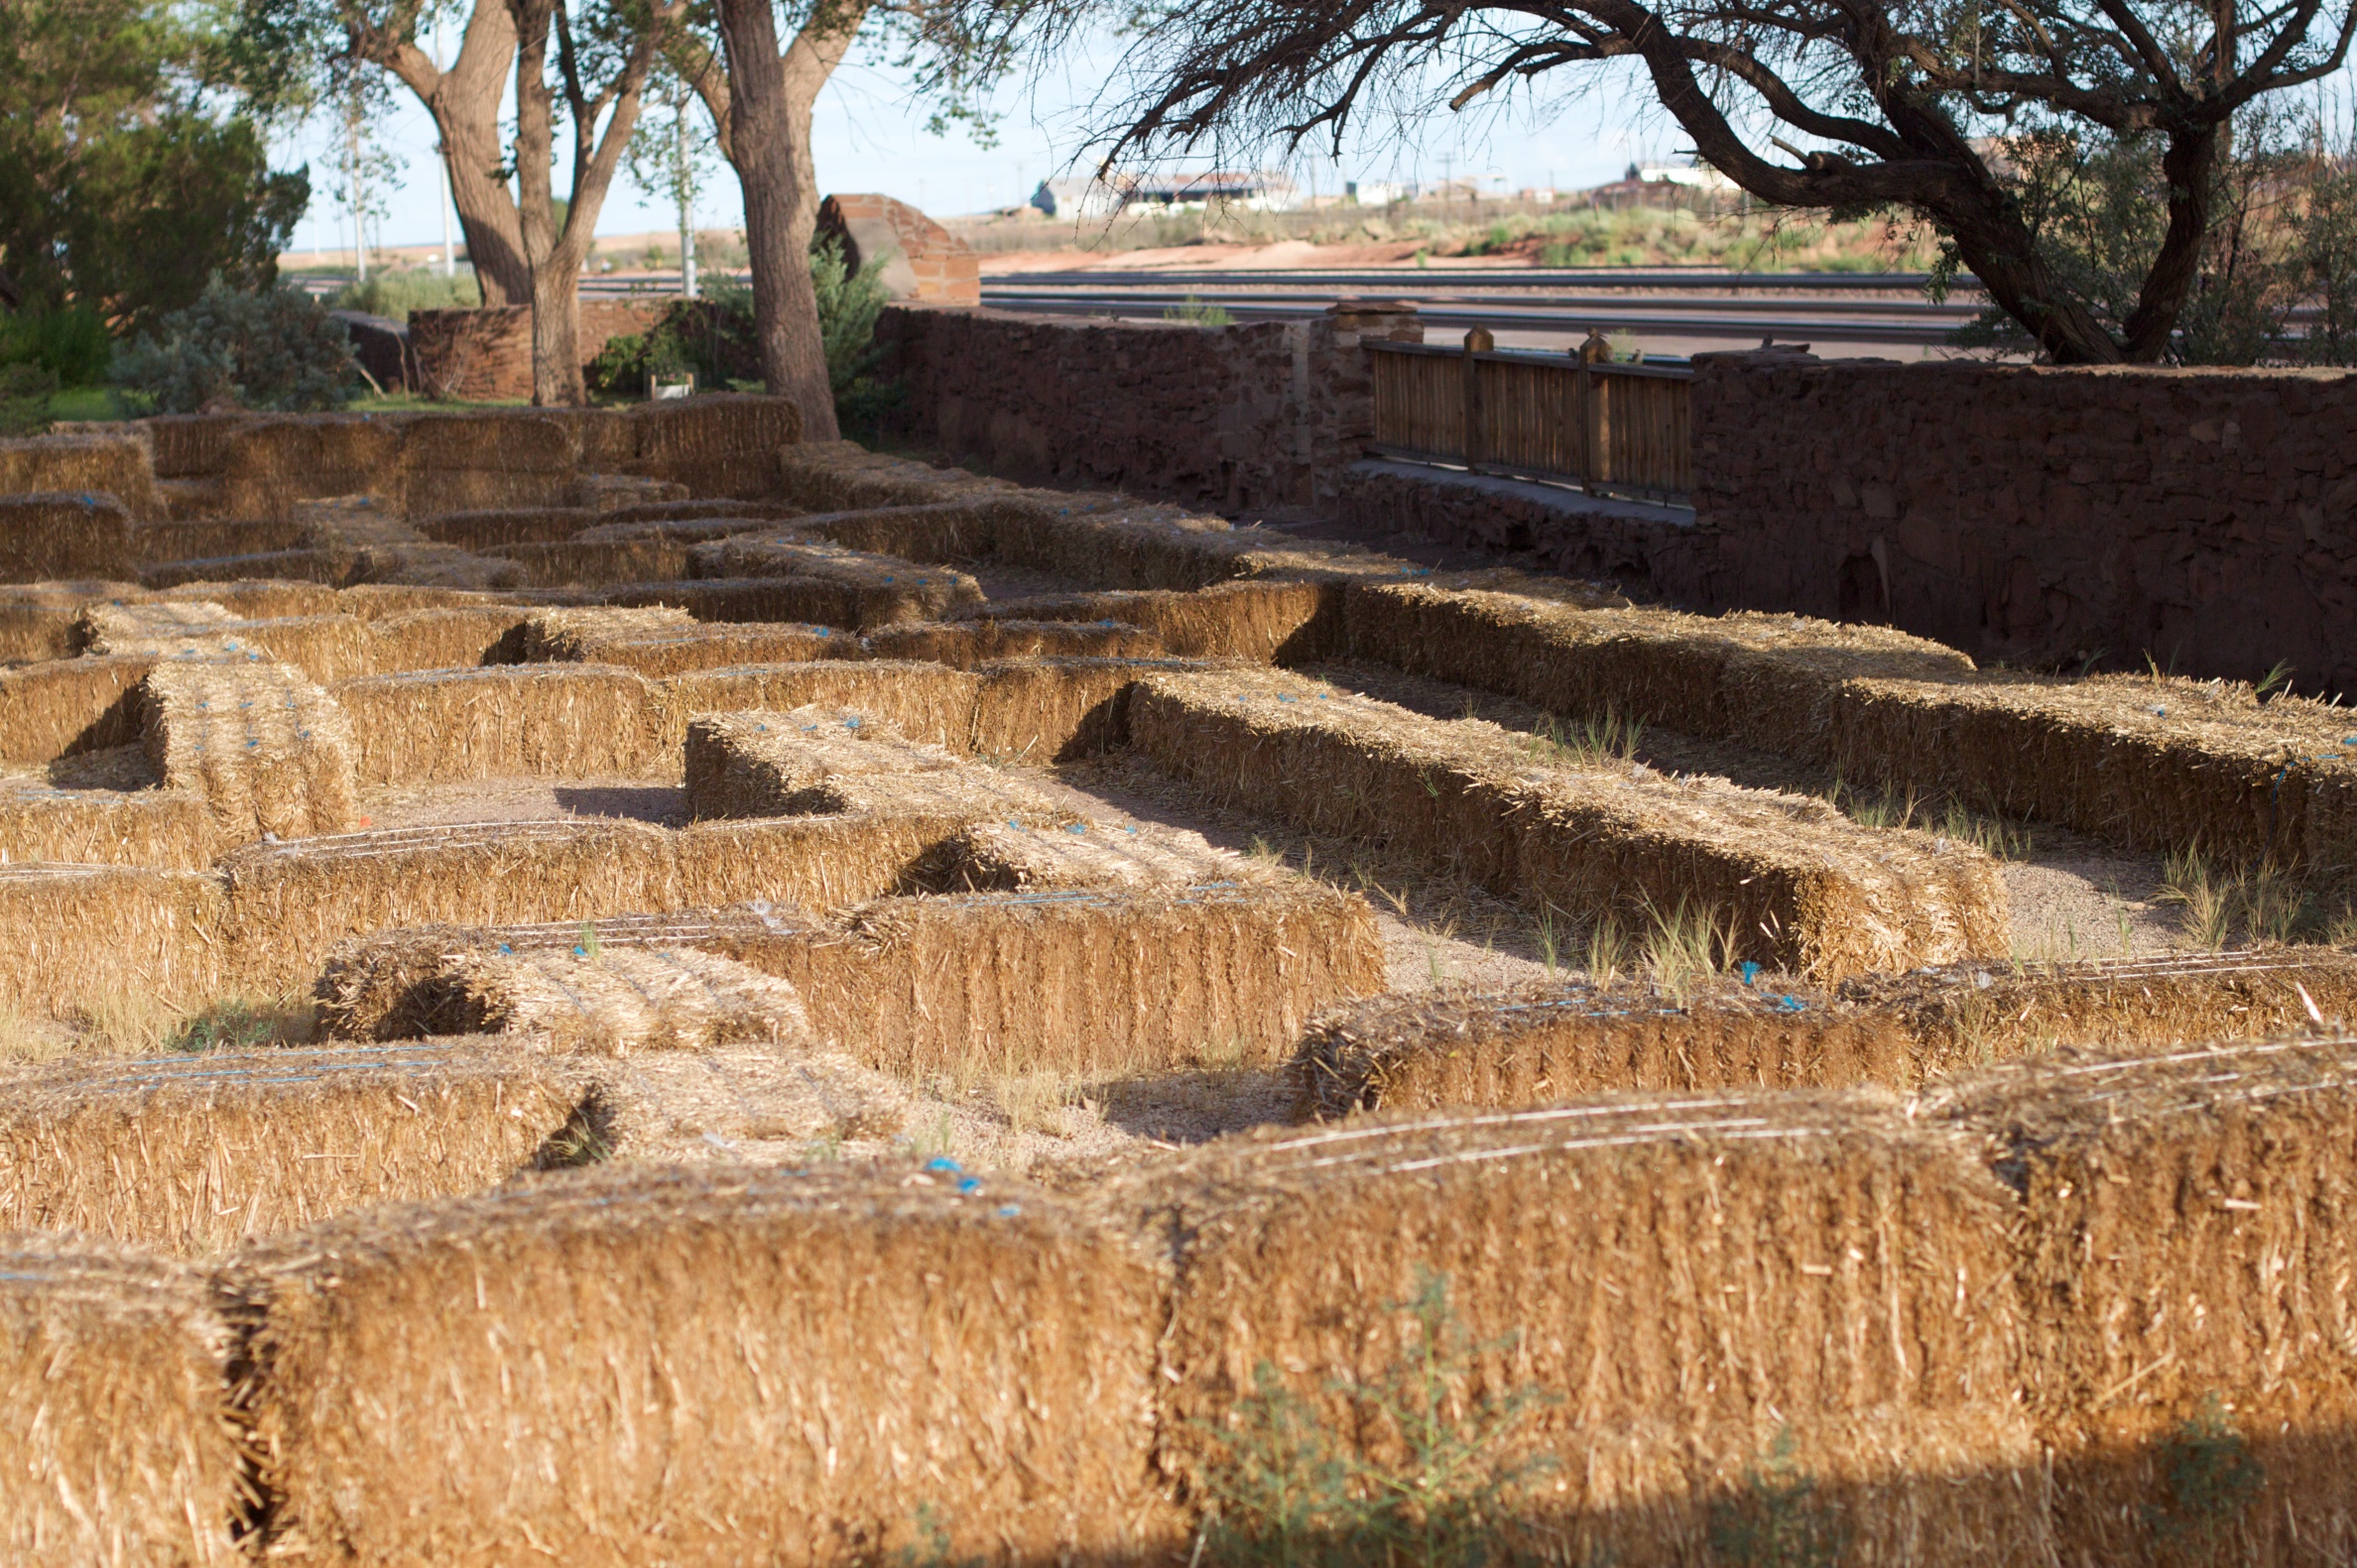
field, soil, agriculture, straw, winslow, laposada, grass family